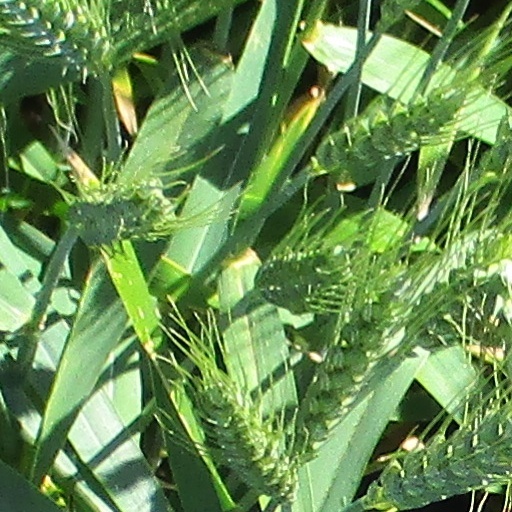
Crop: wheat